2018 in South Korean football

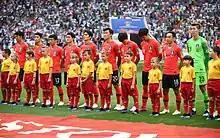
South Korea national team at the 2018 FIFA World Cup in Russia

At the 2018 World Cup, they lost their first game against Sweden 1–0 after conceding from a penalty. They then faced Mexico and lost 2–1 after conceding another penalty. However, despite their two consecutive losses, South Korea was not eliminated just yet. To have any chance of advancing, South Korea would have to win their final group stage match against the defending champions Germany by at least two goals and Mexico would have to defeat Sweden in its last group stage game. South Korea for its part did what it had to do to stay in contention and won 2–0 against Germany with goals from Kim Young-gwon and Son Heung-min, causing them to be eliminated in the first round for the first time in 80 years. Germany had 28 shots with 6 on target, but the South Korea's defense, led by keeper Jo Hyeon-woo, did not concede once. However, Mexico lost to Sweden that same day and thus South Korea ultimately finished third in the group. As a result, South Korea saved Mexico from being eliminated and Mexican fans heavily praised the Koreans and celebrated their victory in front of the South Korean embassy. The match is also called the "Miracle of Kazan" in South Korea although they dropped out of the tournament.